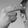
ASL letter: H